Kevin Schneider

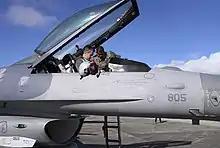
Schneider piloting a Lockheed-Martin F-16 Fighting Falcon

In July 2021, he was nominated and confirmed to succeed Timothy Fay as Director of Staff of the United States Air Force. He assumed the position on 8 September 2021.